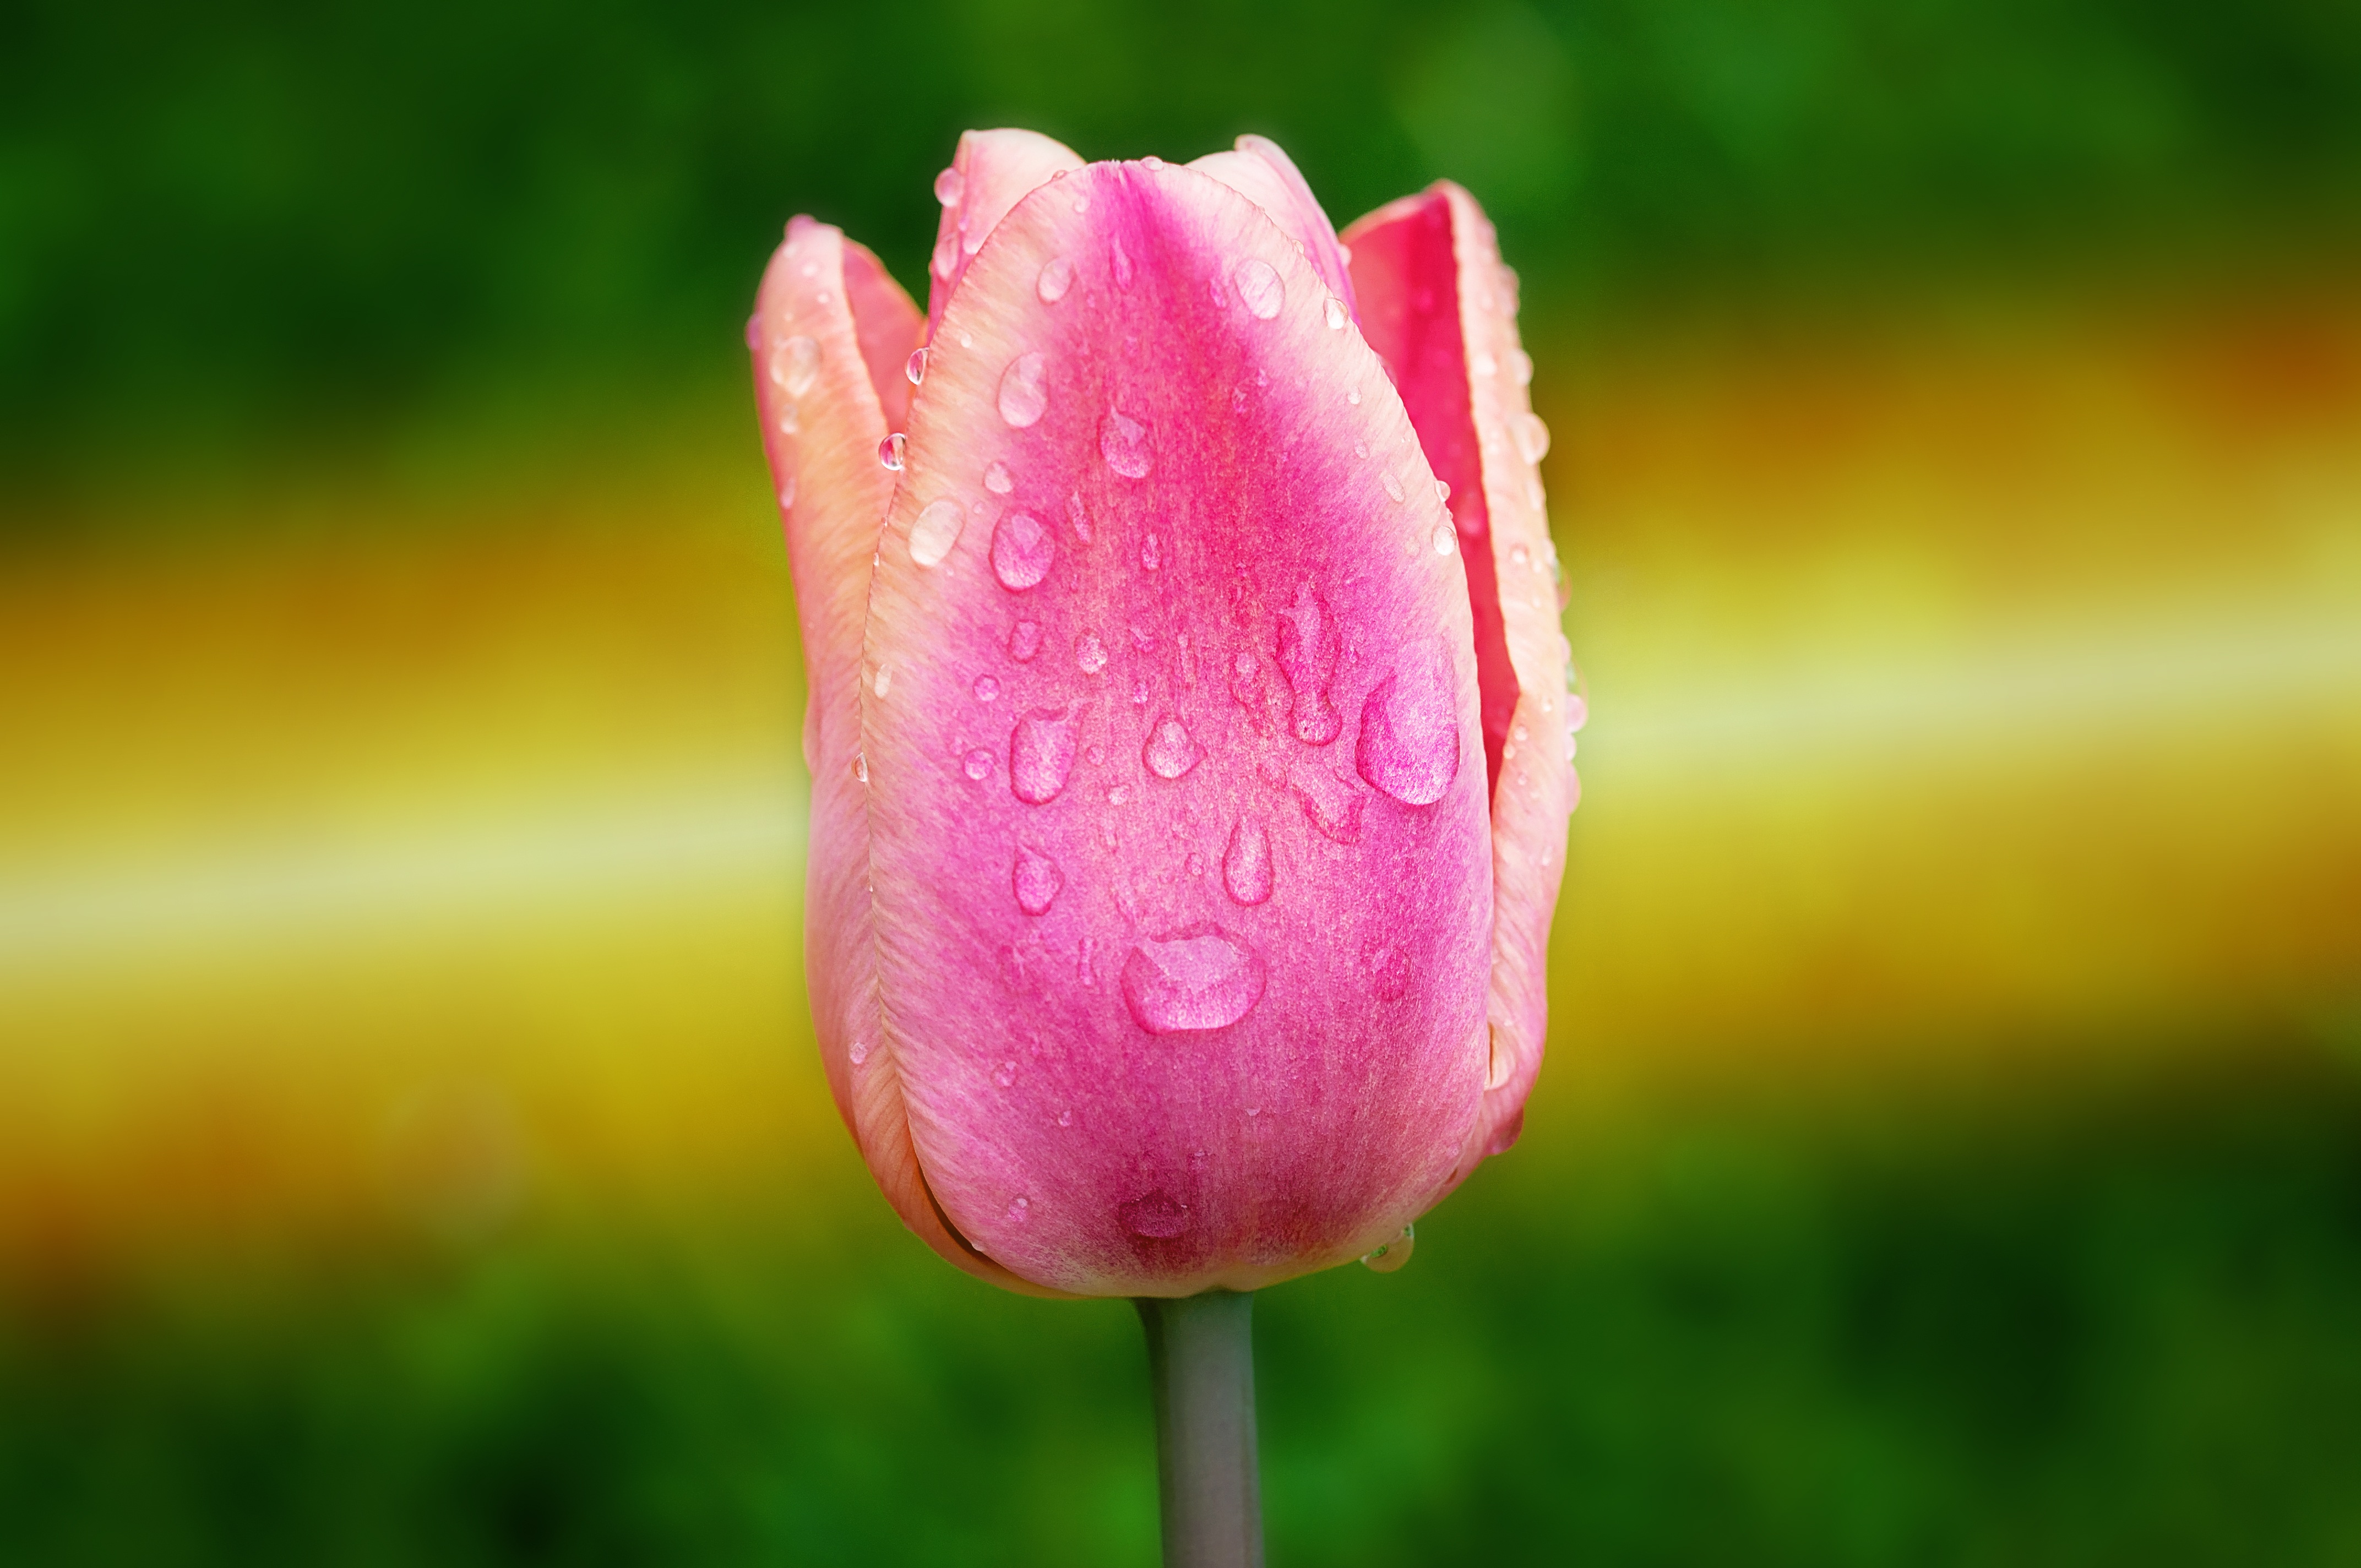
blossom, plant, photography, flower, petal, bloom, tulip, garden, pink, close, flora, close up, bud, drop of water, spring flower, macro photography, flowering plant, schnittblume, lily family, plant stem, land plant, half closed